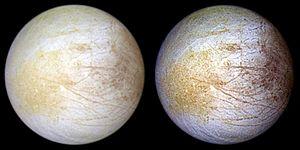
Europa Clipper est une mission spatiale de la NASA en cours de développement dont l'objectif est l'étude d'Europe, une des lunes de Jupiter. Europe constitue un objectif scientifique de premier plan depuis que les données fournies par la sonde Galileo à la fin des années 1990, ont permis de déterminer qu'il existait probablement un océan d'eau liquide sous sa surface glacée qui pourrait abriter des formes de vie. Mais la mission d'exploration, qui doit se dérouler dans une région de l'espace fortement irradiée de par sa proximité avec Jupiter, est complexe et les projets d'exploration élaborés à la suite de cette découverte se sont heurtés jusqu'à récemment à l'absence de moyens financiers suffisants.
Europa Lander est un projet de mission spatiale étudié par la NASA dont l'objectif est de poser un engin à la surface d'Europe, une des lunes de Jupiter pour étudier sur place l'environnement et le sol de sa surface. Europe constitue un objectif scientifique de premier plan depuis que les données fournies par la sonde Galileo à la fin des années 1990, permettent de déterminer qu'il existe probablement un océan d'eau liquide sous sa surface glacée qui peut abriter des formes de vie. La NASA décide de développer la mission Europa Clipper qui doit étudier le satellite après s'être placé en orbite autour de celui-ci. Fin 2015, le Sénat américain demande à la NASA d'inclure dans son projet un engin chargé de se poser à la surface d'Europe pour analyser le sol et tenter de découvrir des traces de vie.